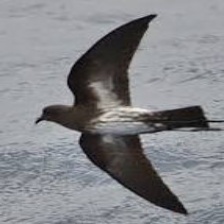
Species: ASHY STORM PETREL
Scientific name: OCEANODROMA HOMOCHROA